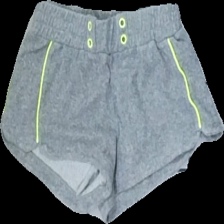
View: front
Type: Shorts
Category: Ladies
Brand: Not in the list
Brand text on label: Killah
Colors: Grey, Green
Material: 100% cotton
Cut: Regular
Size: S
Season: Summer
Price range: <50
Recommended usage: Export